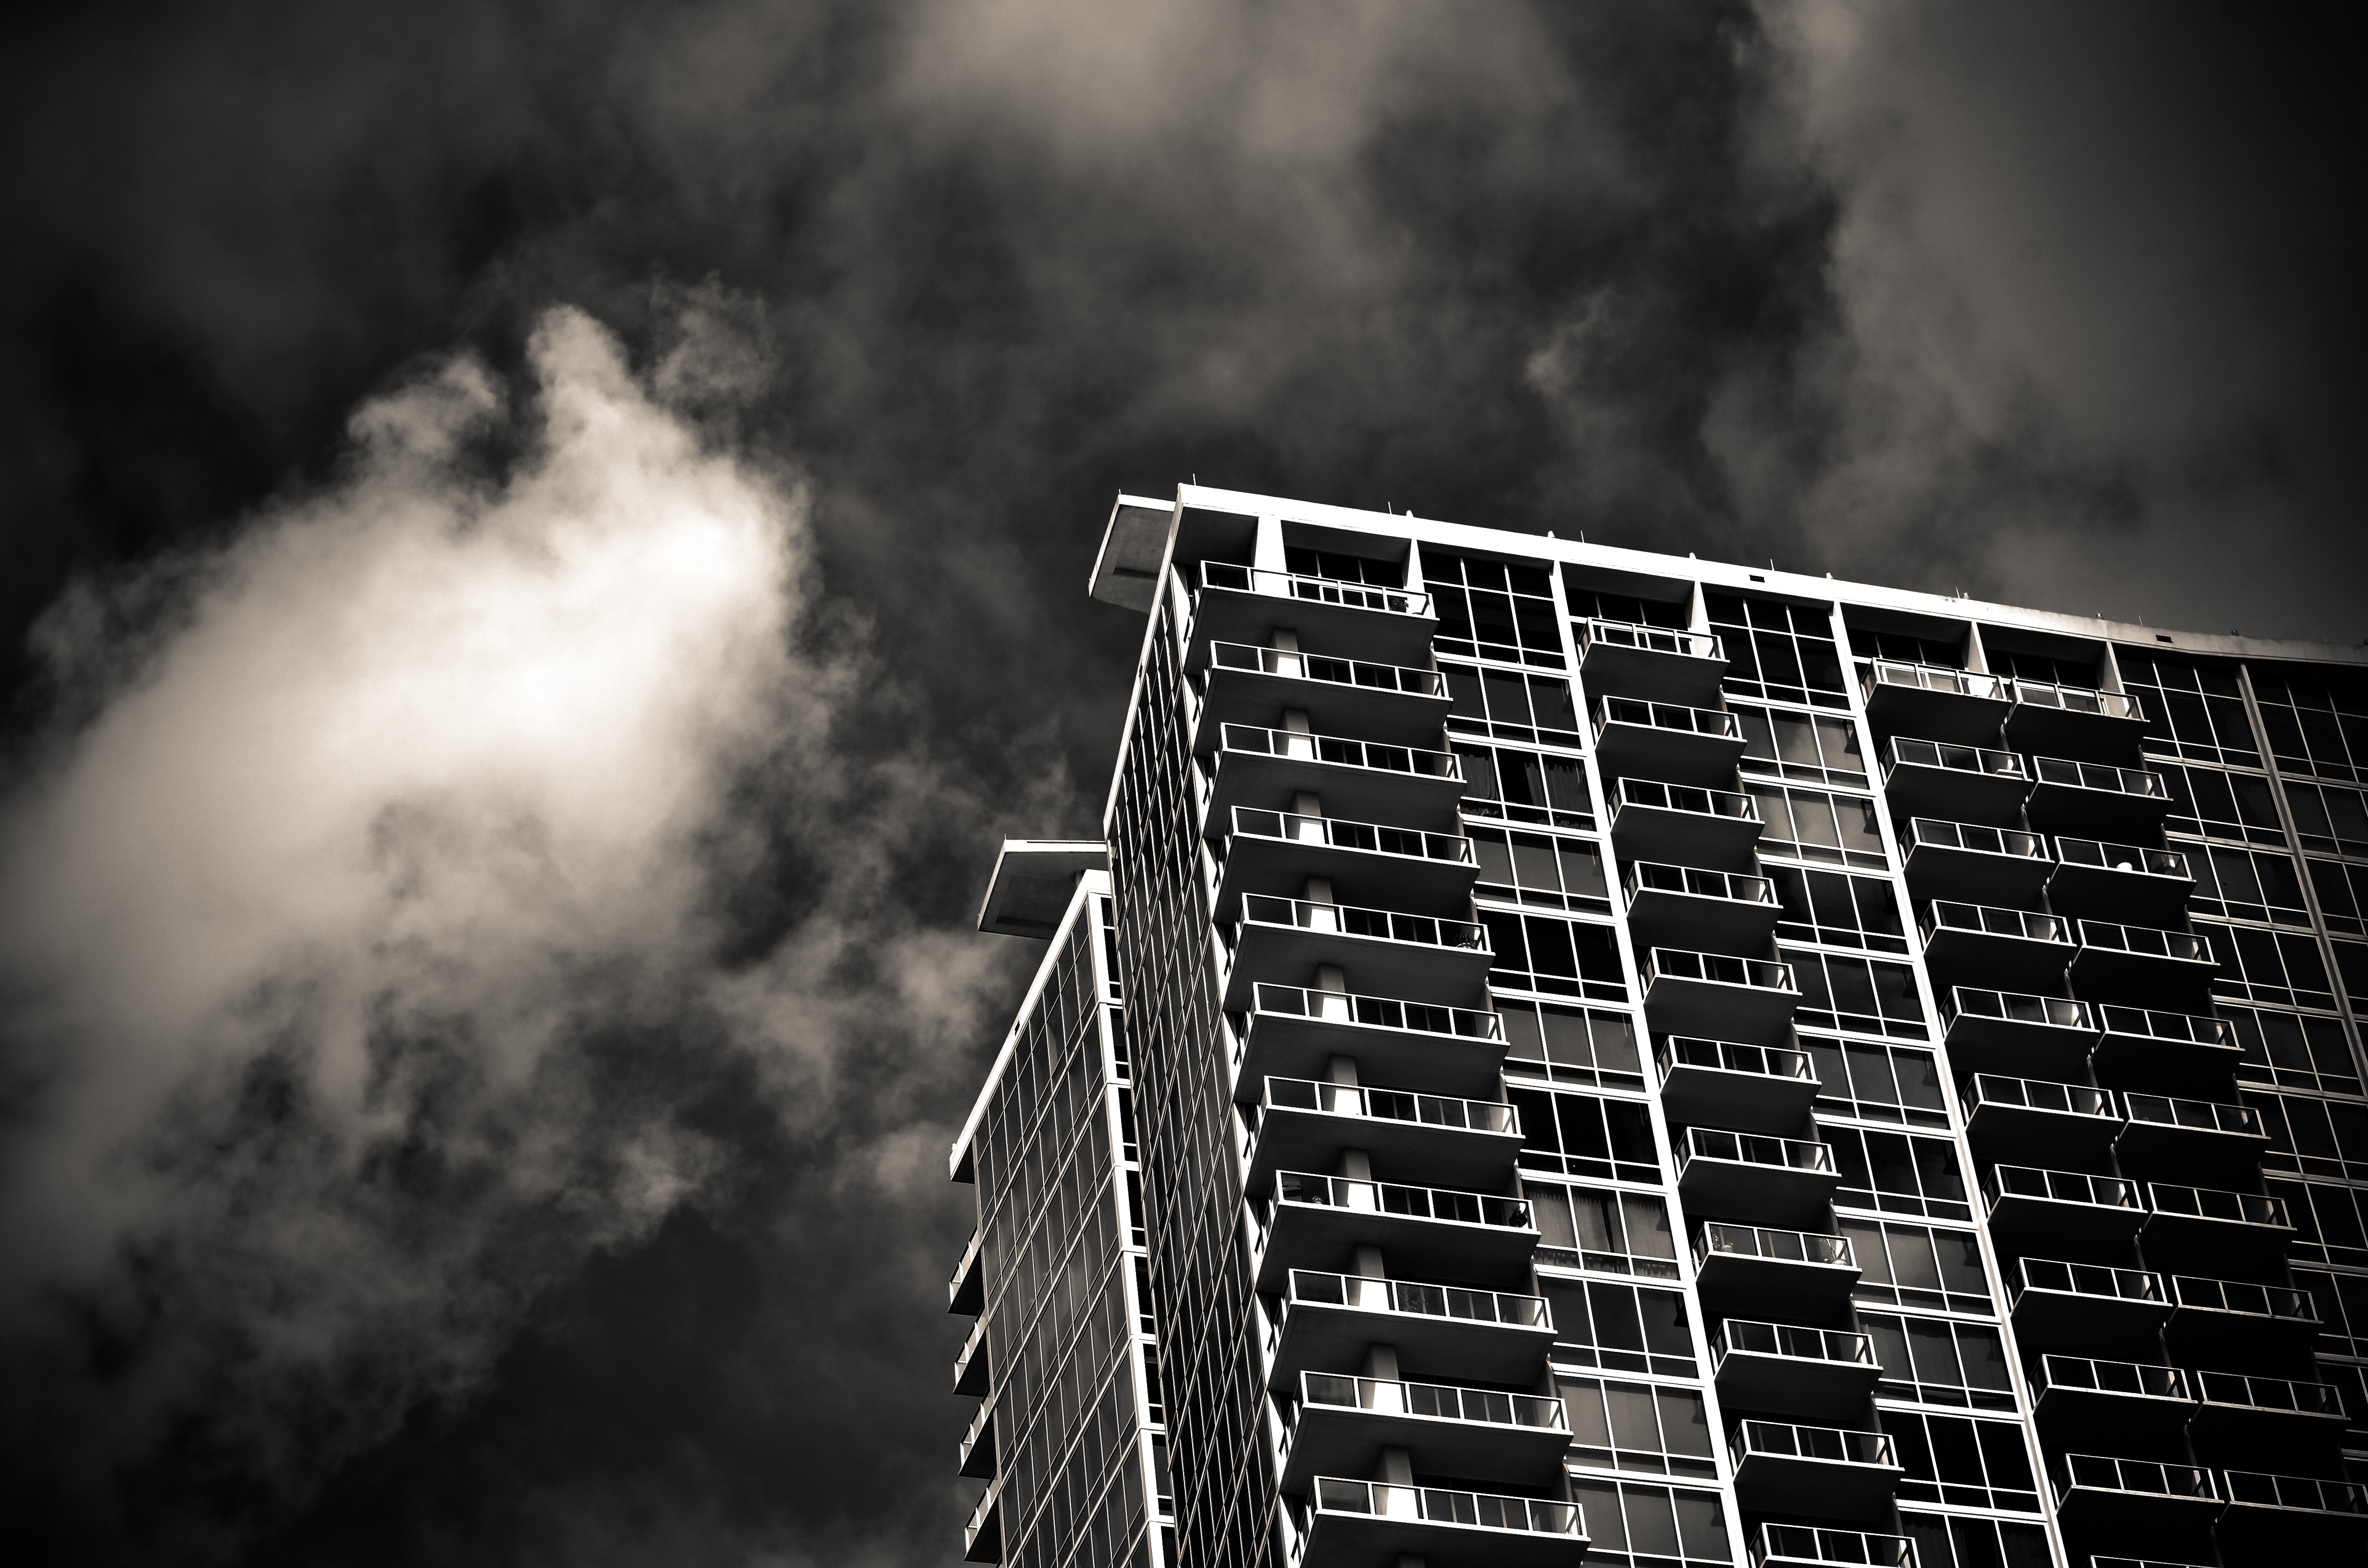
light, cloud, black and white, sky, night, sunlight, window, building, skyscraper, cityscape, line, reflection, tower, darkness, black, monochrome, tower block, monochrome photography, atmosphere of earth